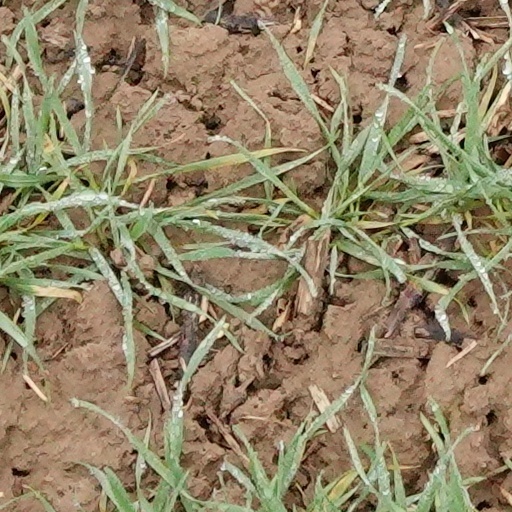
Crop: wheat